Swedish Empire

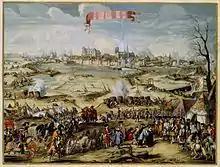
Siege of Wismar in 1675

In 1674, Louis XIV called upon Sweden to invade the Electorate of Brandenburg. In May 1675, a Swedish army advanced into the Mark but was defeated on 18 June at Fehrbellin and retreated to Swedish Demmin. The Fehrbellin affair was a mere skirmish, with actual casualties numbering fewer than 600 men, but it made Sweden appear vulnerable and enabled neighbouring countries to attack in the Scanian War.